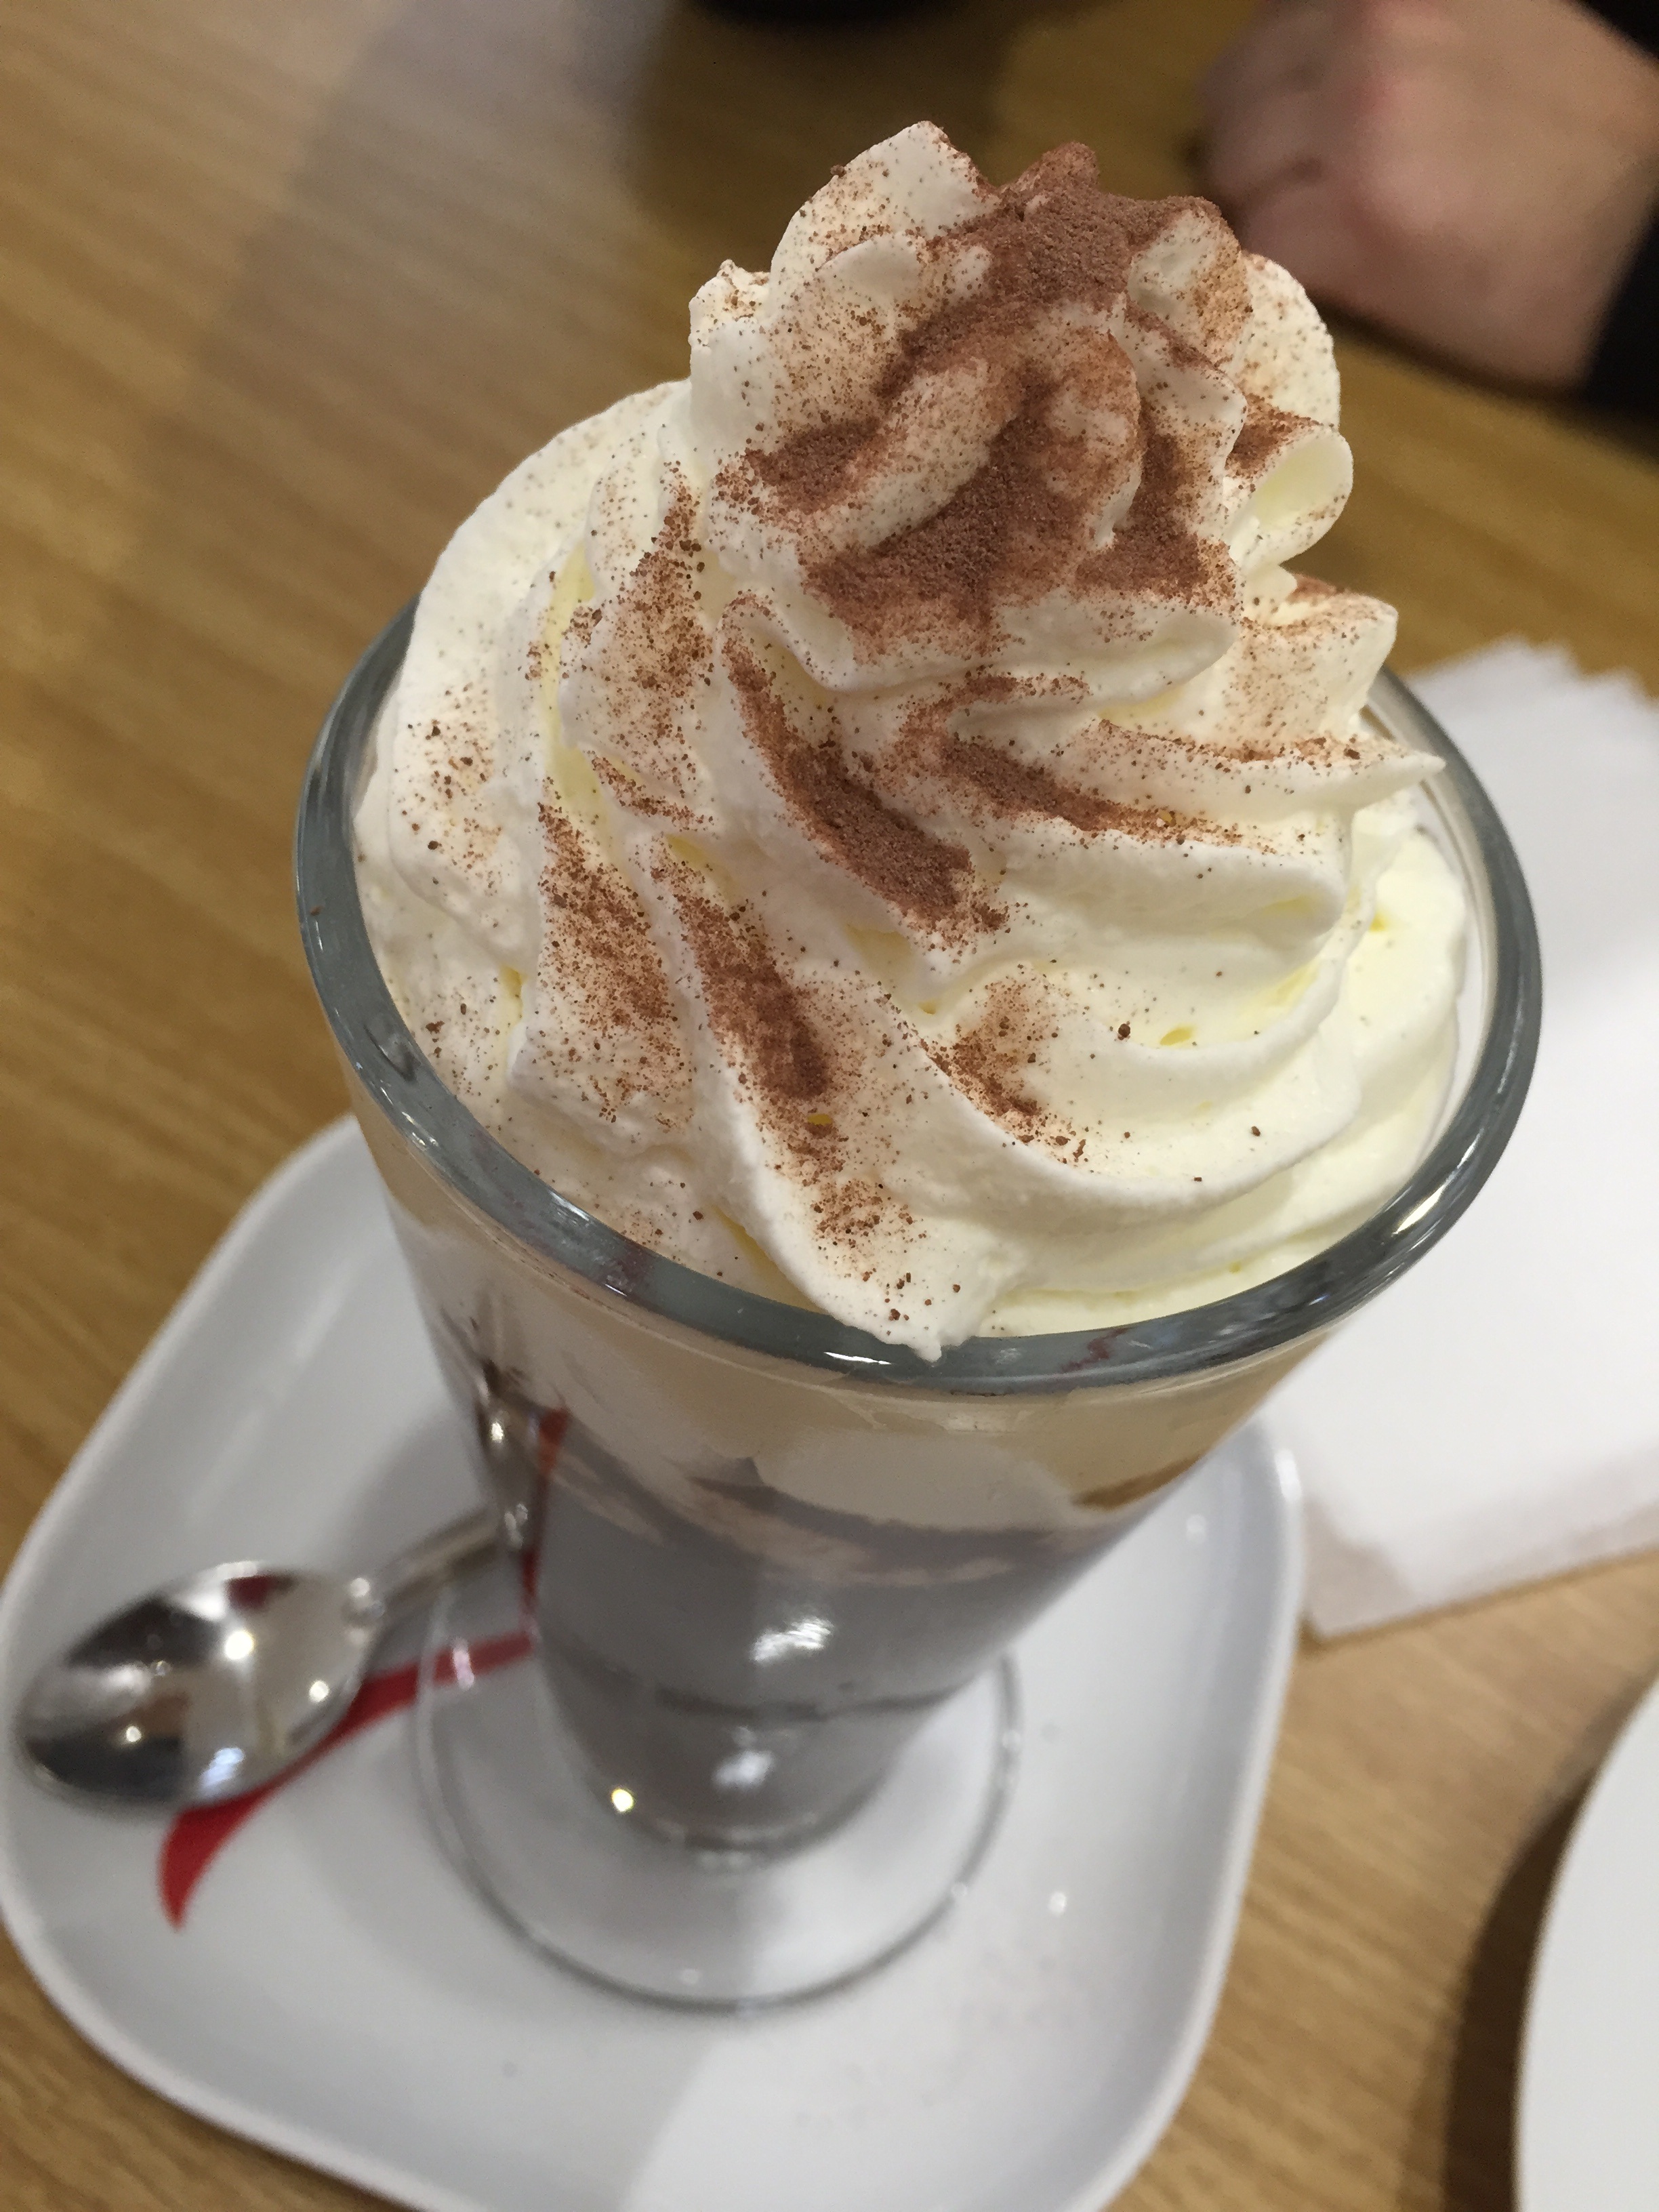
coffee, aroma, cappuccino, dish, food, drink, dessert, caffeine, whipped cream, flavor, the drink, milkshake, the variety of coffee, fresh coffee, caff macchiato, mocaccino, affogato